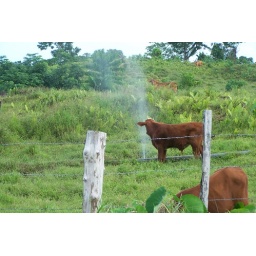
this cow was drinking from a leak in the water pipe.